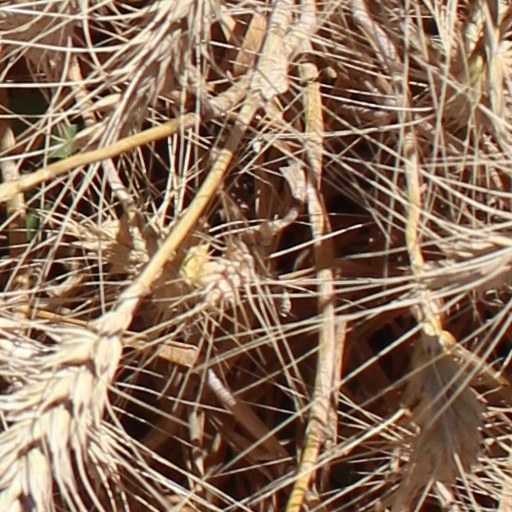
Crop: wheat